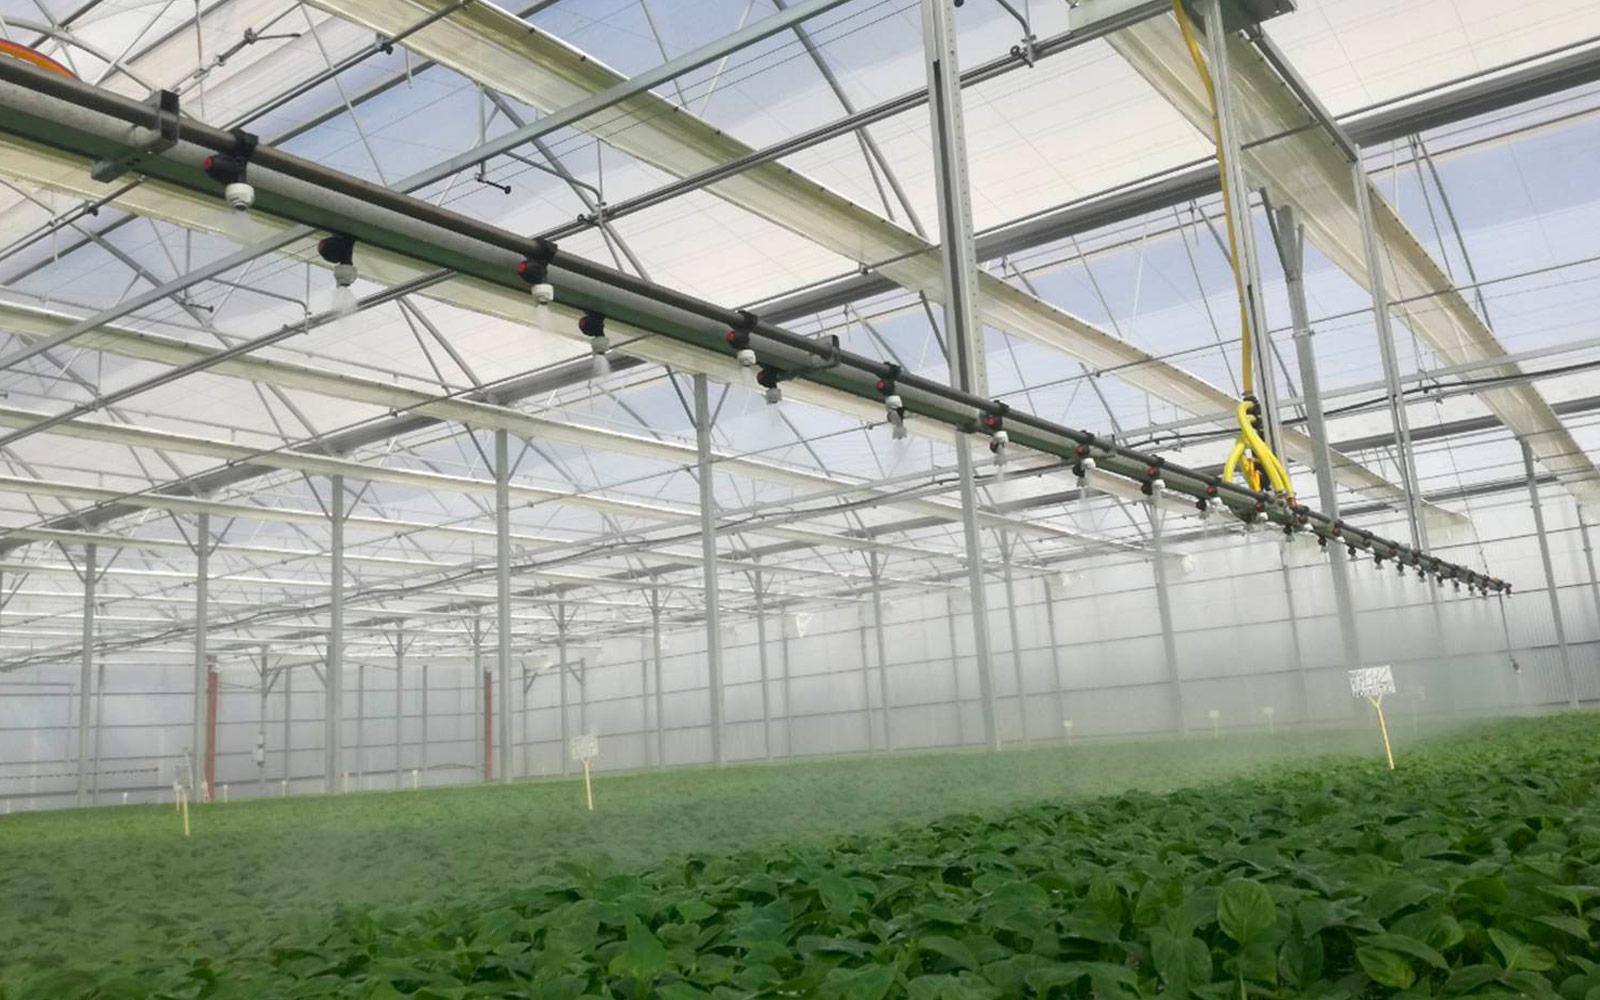
Mboga za majani zimepandwa katika mashine za kisasa kabisa kuzifanya zimee, kunawiri  na kustawi zikiwa katika hatua zake za mwisho kabisa ili kuweza kuvunwa.